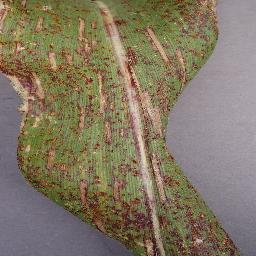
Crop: corn
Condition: (maize)_northern_blight